Street of Dreams (Martin Sharp film)

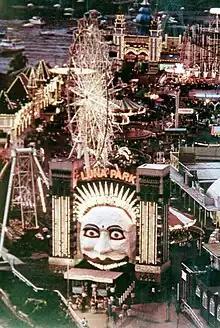
Luna Park Sydney, filming location, circa 1980s.

Street of Dreams is an unfinished documentary film about the musician Tiny Tim and the 1979 Ghost Train fire at Luna Park Sydney, directed and produced by Australian artist Martin Sharp.